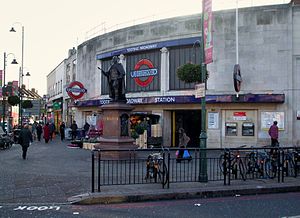
Northern line / Stationer / Morden-gren
Northern line er en bane i London Underground-netværket. Den er farvet sort på netværkskortet.